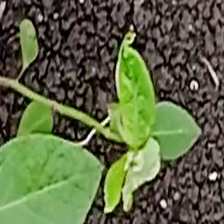
Weed species: Moti_dudhi(Euphorbia_geneculata_L)